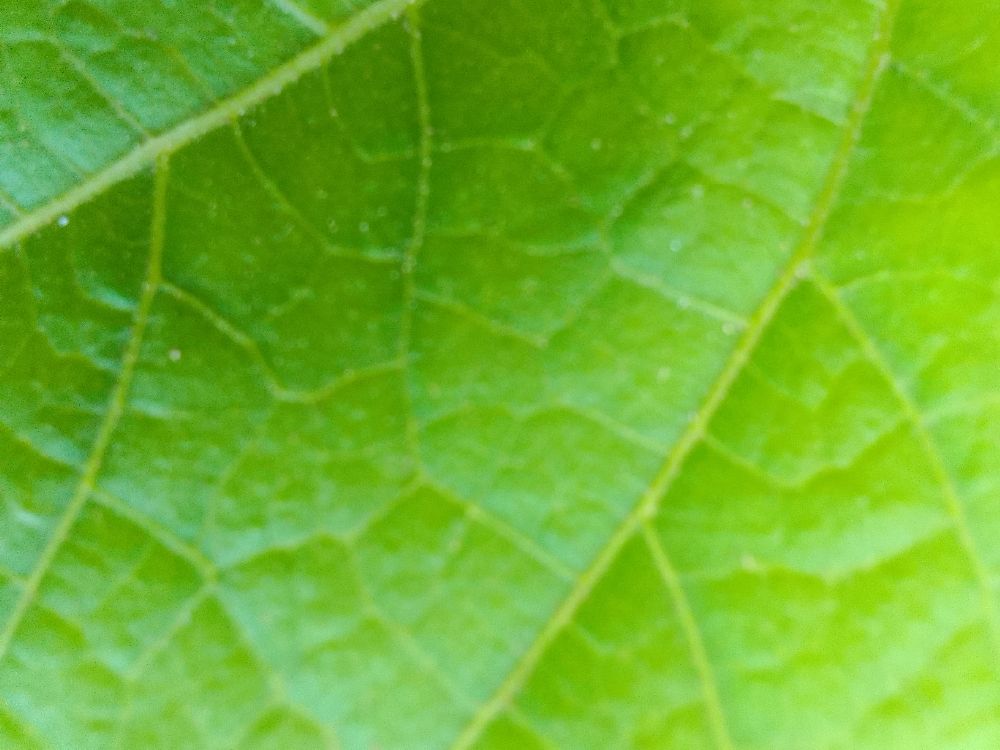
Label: healthy